Rye bread
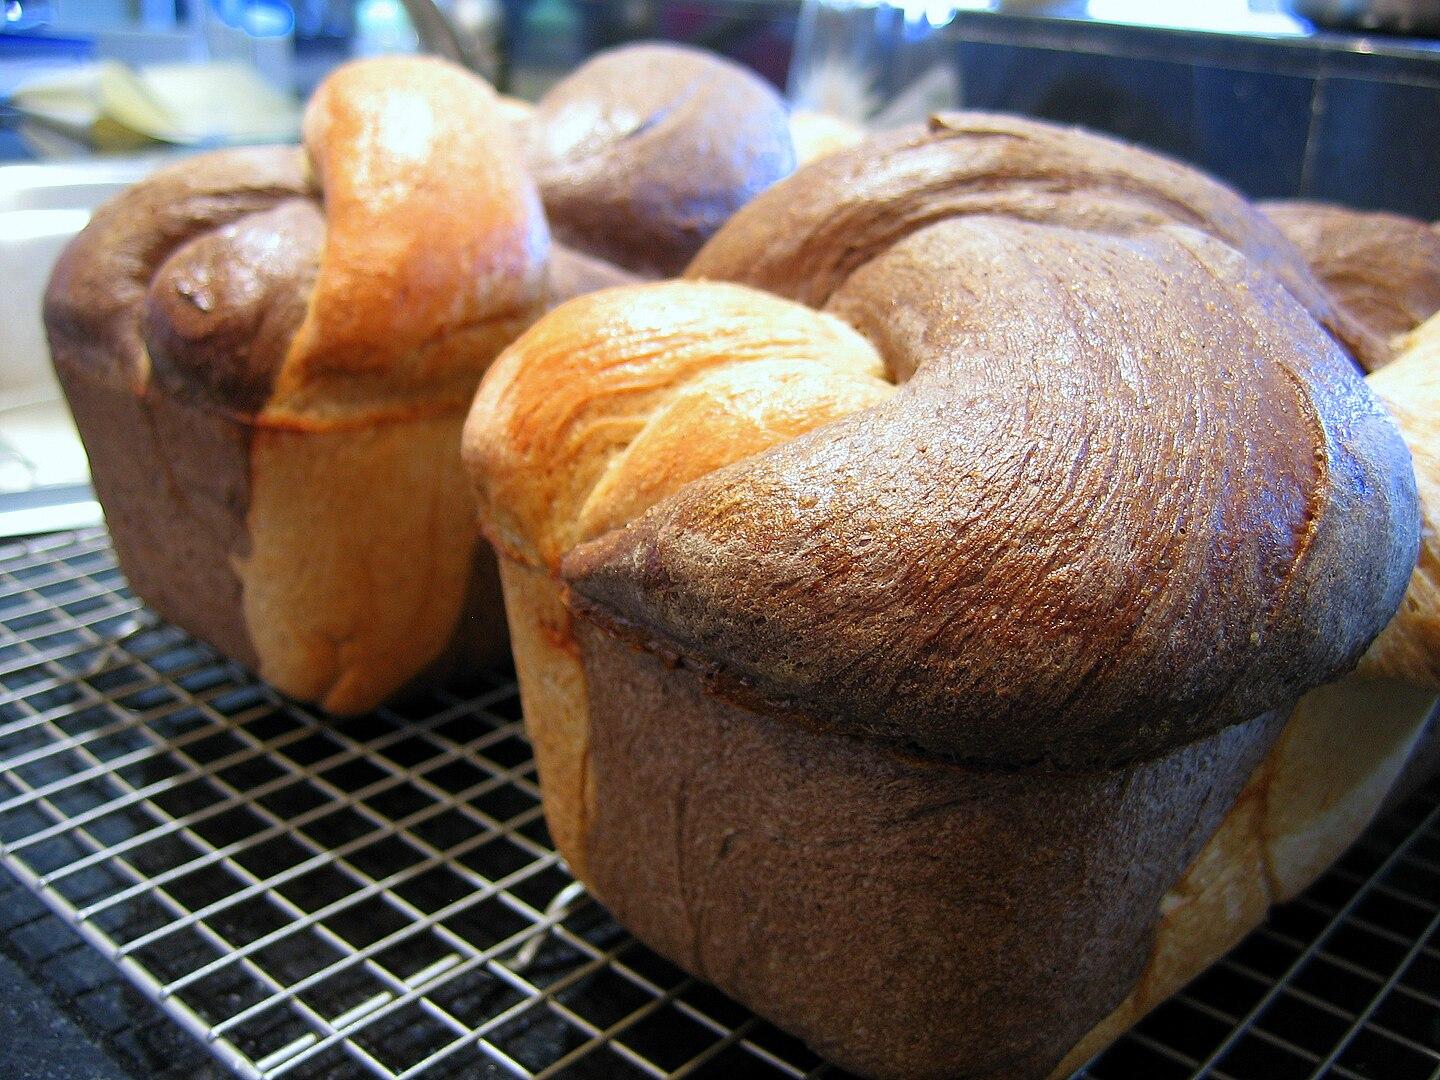
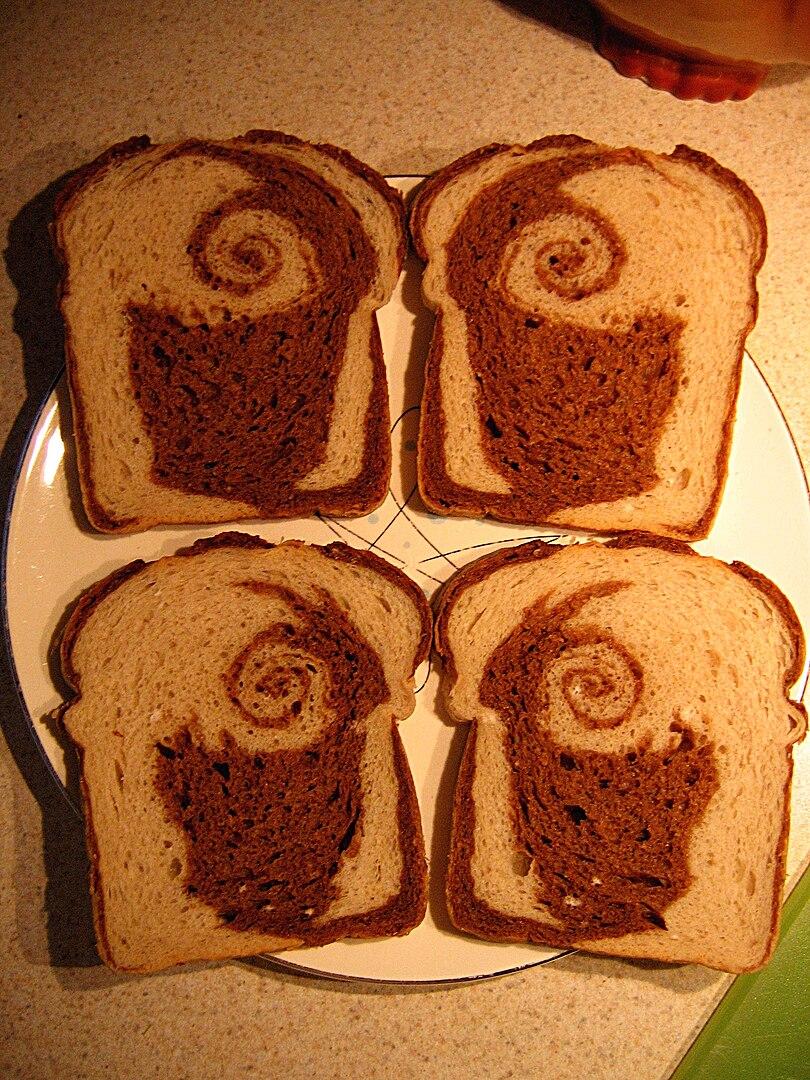
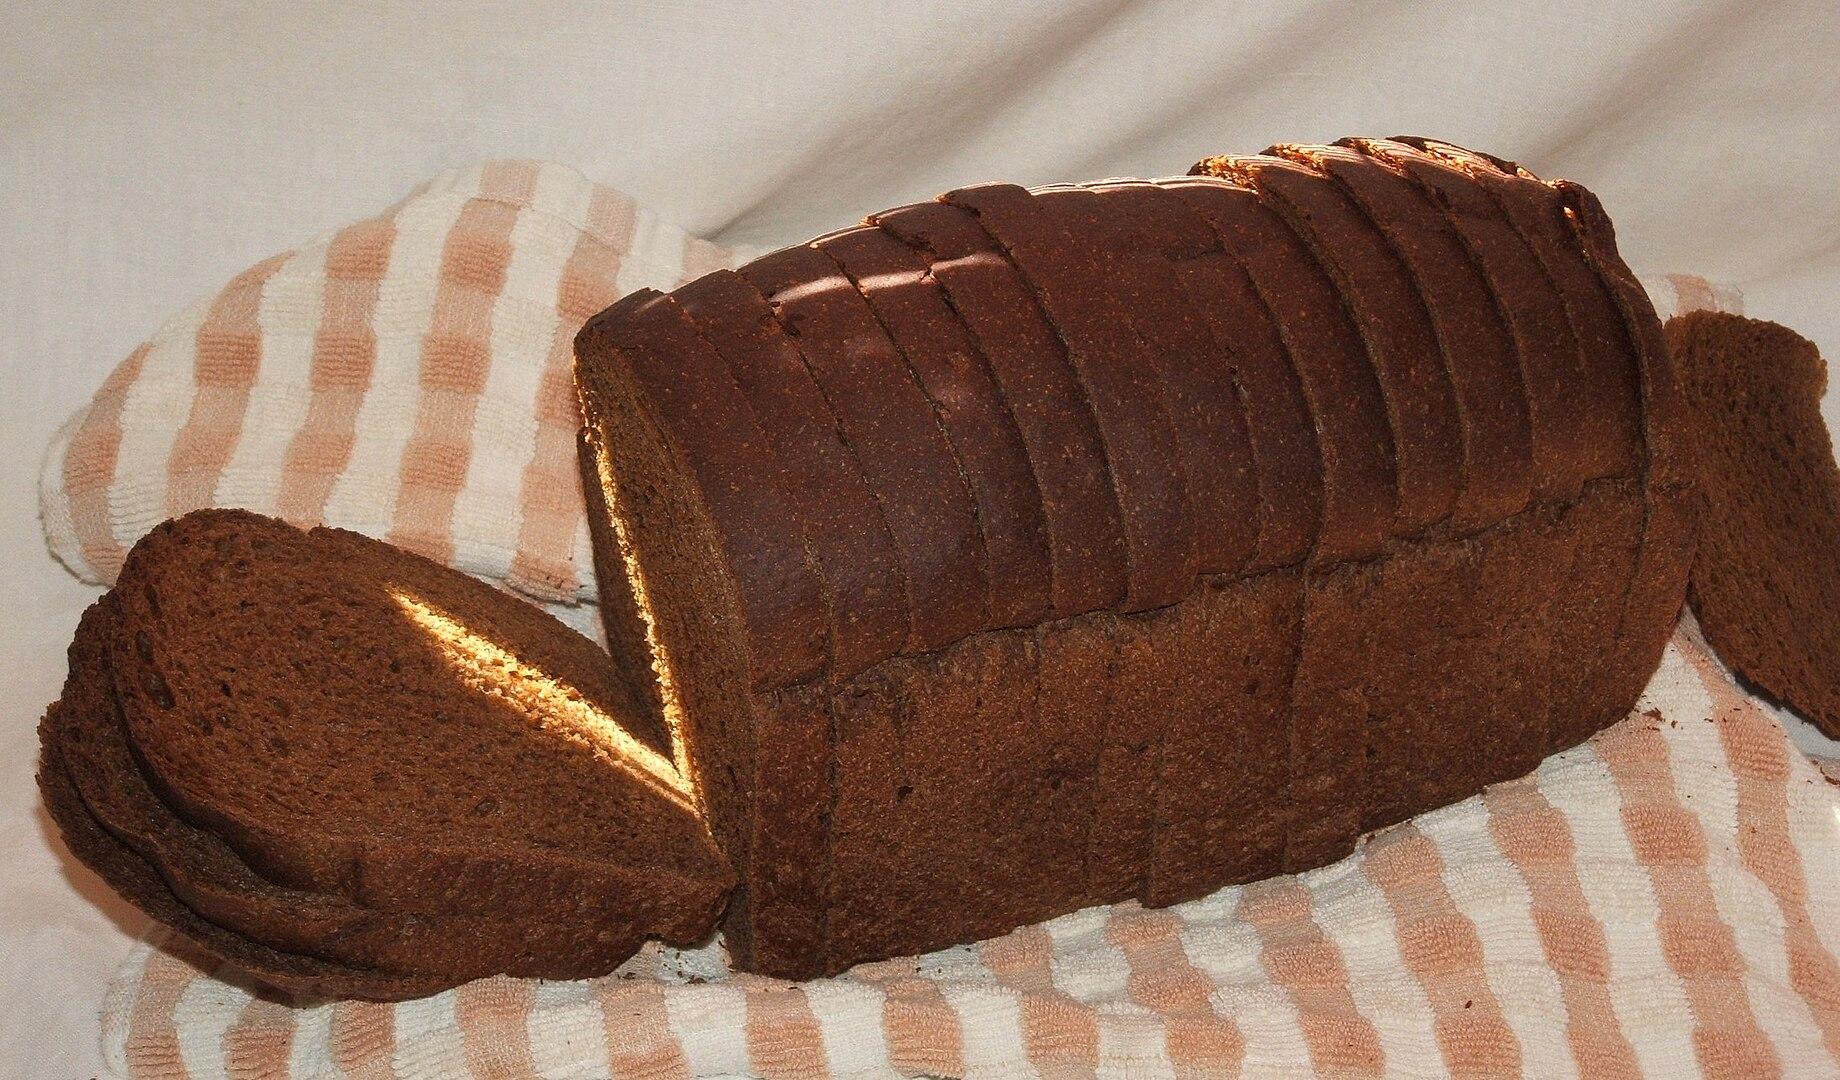
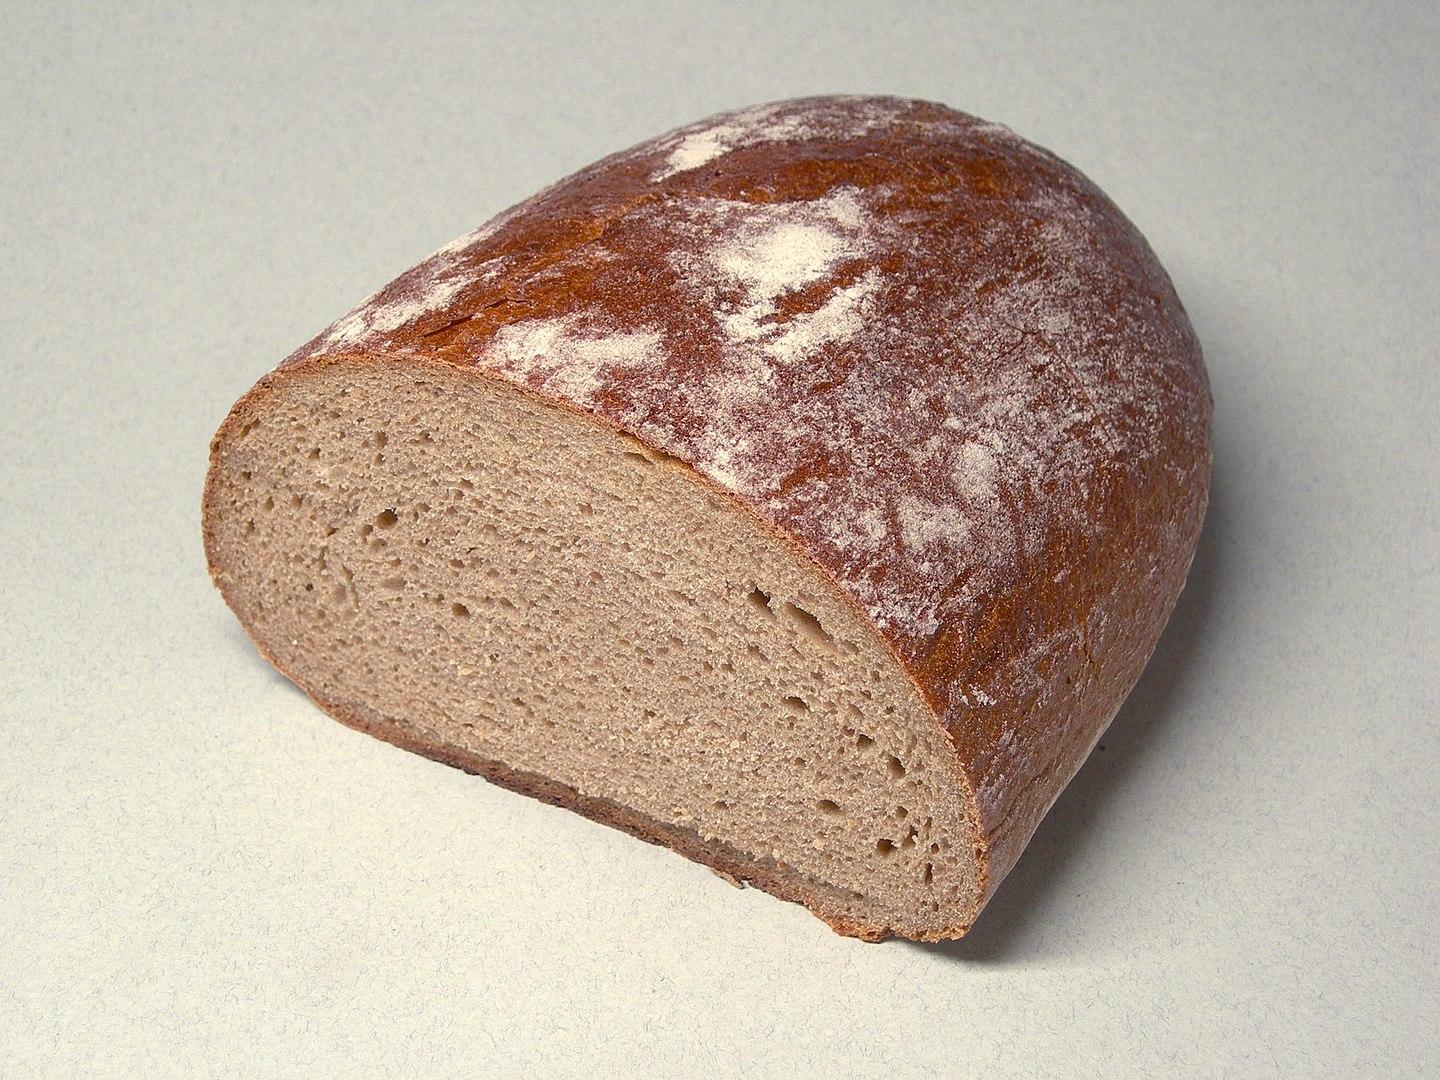
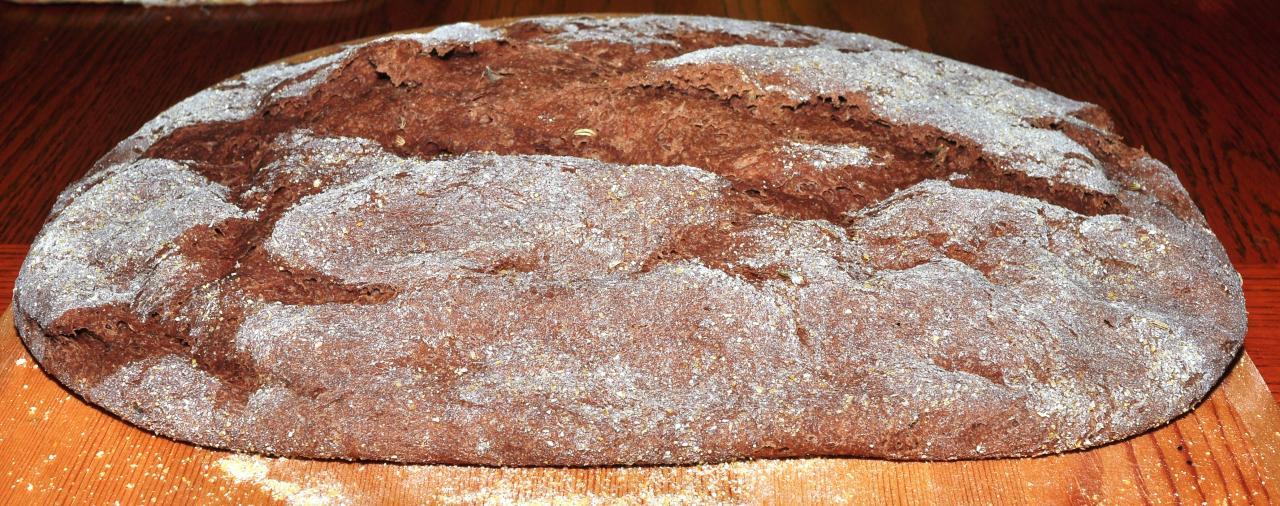
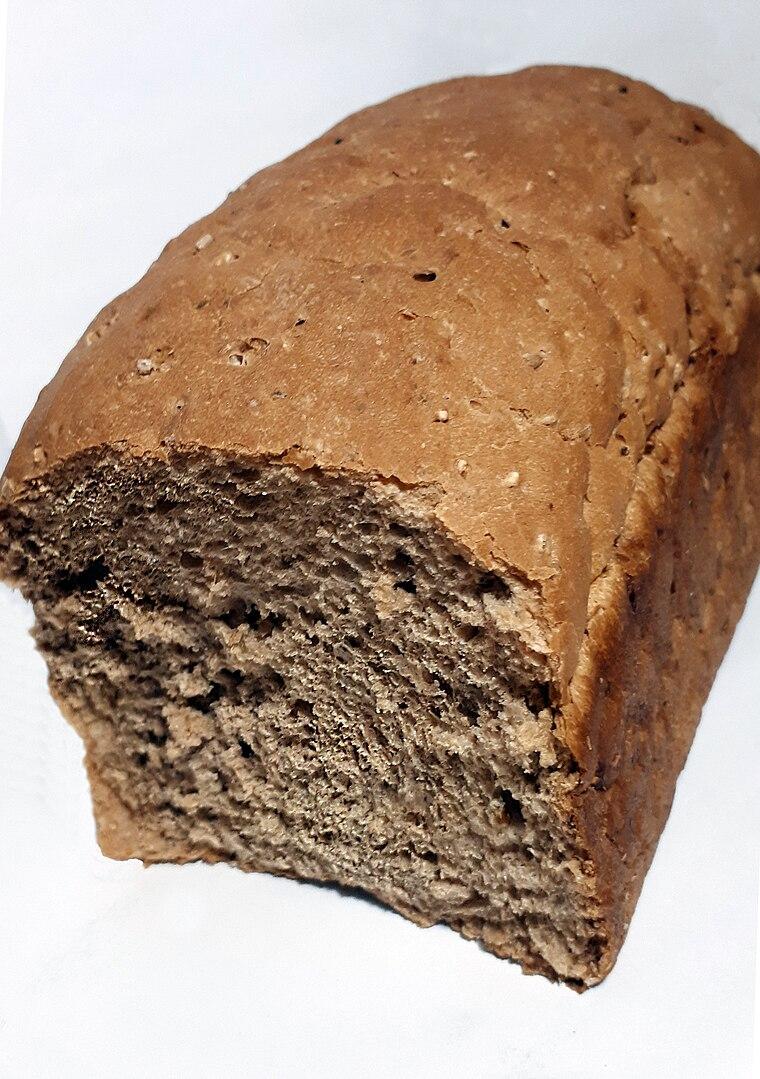
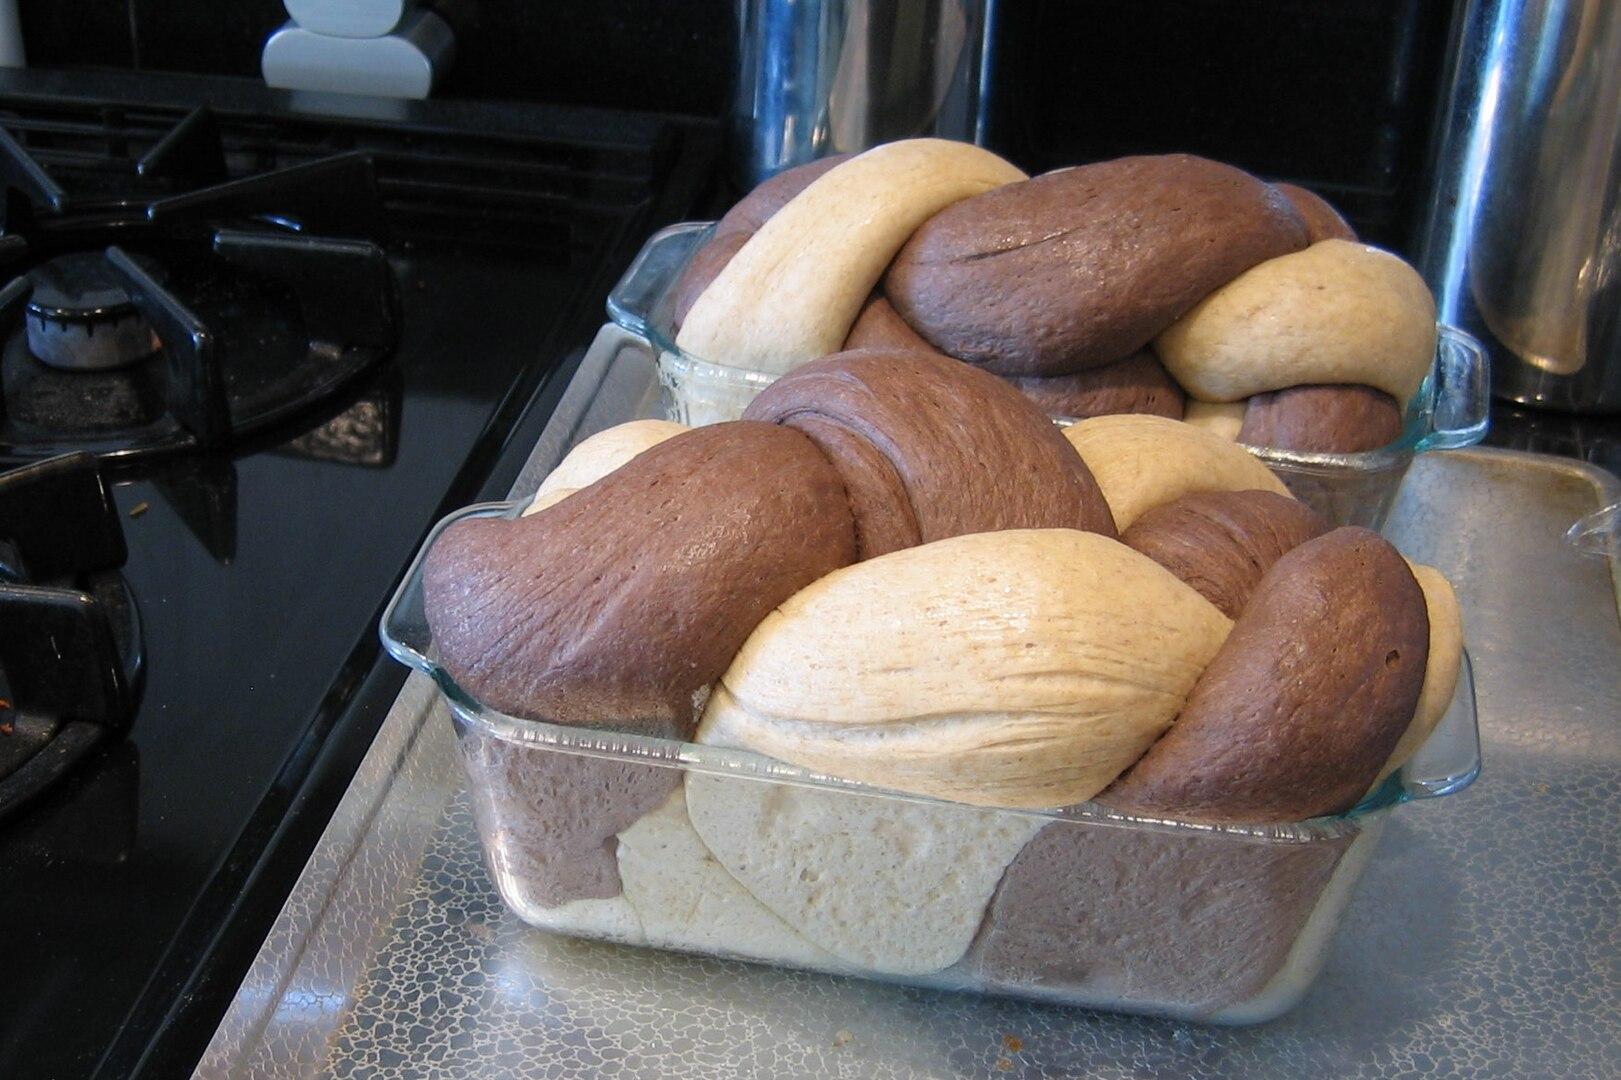
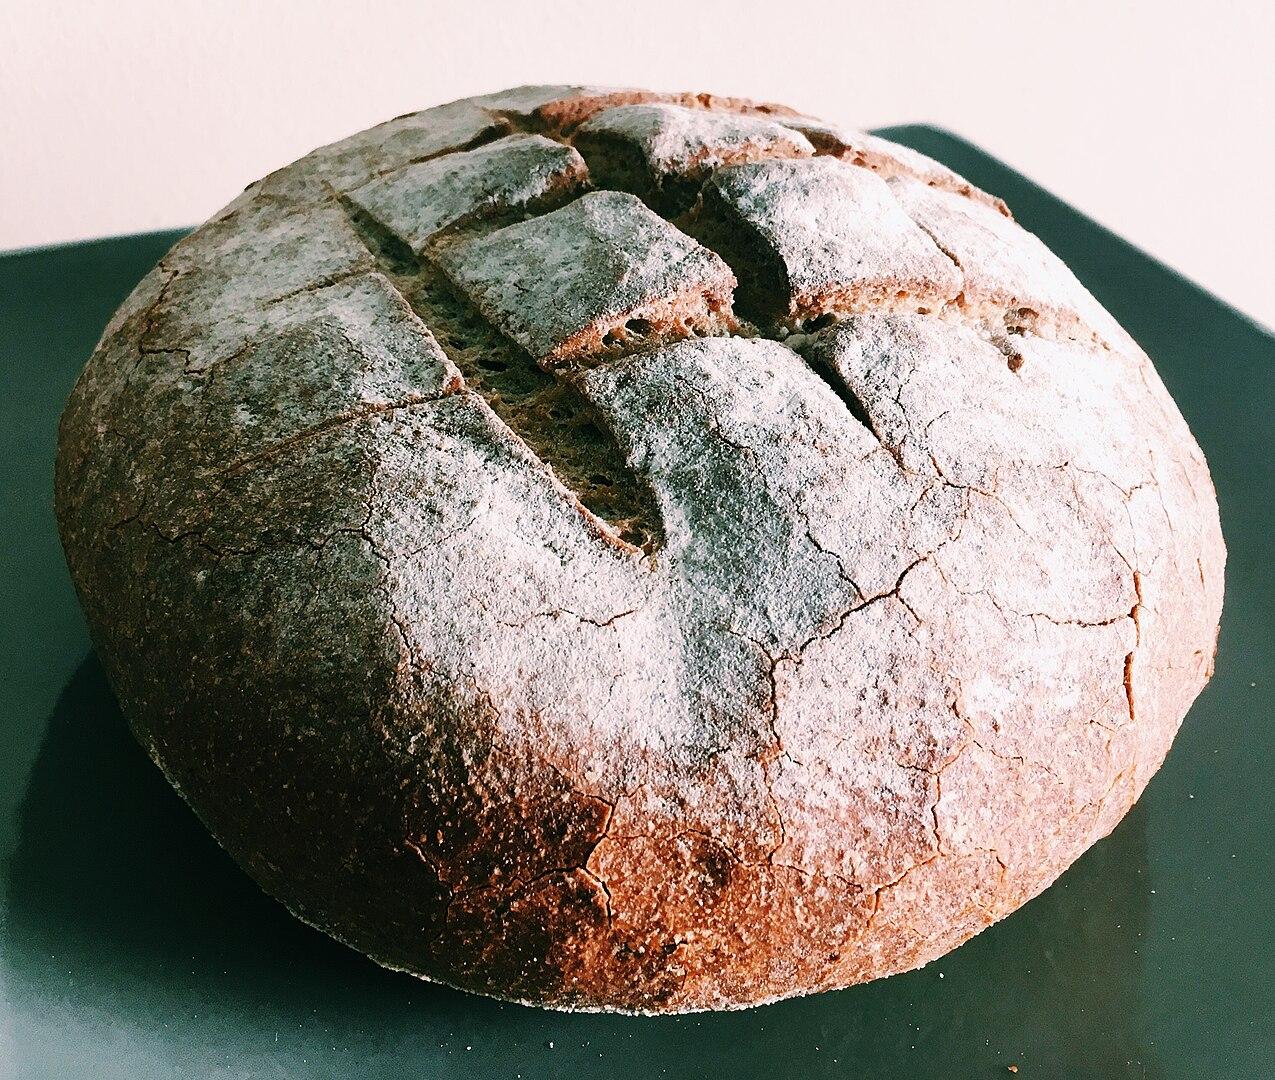
Also known as:
af - Afrikaans: Rogbrood
ar - Arabic: خبز الشيلم
arz - Egyptian Arabic: عيش الجاودار
az - Azerbaijani: Çovdar çörəyi
be - Belarusian: Жытні хлеб
ca - Catalan: Pa de sègol
cy - Welsh: Bara rhyg
de - German: Roggenbrot
en-simple - Simple English: Rye bread
eo - Esperanto: Sekalpano
es - Spanish: Pan de centeno
et - Estonian: Rukkileib
eu - Basque: Zekale-ogi
fa - Persian: نان چاودار
fi - Finnish: Ruisleipä
fr - French: Pain de seigle
fy - Western Frisian: Roggebrea
gl - Galician: Pan de centeo
he - Hebrew: לחם שיפון
hr - Croatian: Raženi kruh
hy - Armenian: Տարեկանի հաց
id - Indonesian: Roti hitam
it - Italian: Pane nero
ja - Japanese: ライ麦パン
jv - Javanese: Roti rye
ko - Korean: 호밀빵
ku - Kurdish: Nanê tarîganê
lt - Lithuanian: Ruginė duona
lv - Latvian: Rudzu maize
mk - Macedonian: 'Ржан леб
myv - Erzya: Рошксе
nds - Low German: Groffbroot
nds-NL - Low Saxon: Brood
nl - Dutch: Roggebrood
nn - Norwegian Nynorsk: Rugbrød
pl - Polish: Chleb żytni
pt - Portuguese: Pão de centeio
ru - Russian: Ржаной хлеб
sr - Serbian: Ражени хлеб
sv - Swedish: Rågbröd
tr - Turkish: Çavdar ekmeği
uk - Ukrainian: Житній хліб
vi - Vietnamese: Bánh mì đen
yue - Cantonese: 黑麥包
zh - Chinese: 黑麦面包
Category: bread (loaf bread)
Cuisine: European, North American, Israeli
Associated cuisines: European, North American, Israeli
Area: Europe, North America, Israel
Countries: Iceland, Germany, Austria, Denmark, Sweden, Norway, Finland, Estonia, Latvia, Lithuania, Poland, Belarus, Ukraine, Russia, Netherlands, Belgium, France, Czech Republic, Switzerland, Israel
Region: Western Europe, Western Asia, Northern Europe, Eastern Europe,
A type of bread made with various proportions of flour from rye grain. It can be light or dark in color, depending on the type of flour used and the addition of coloring agents, and is typically denser than bread made from wheat flour. Compared to white bread, it is higher in fiber, darker in color, and stronger in flavor.